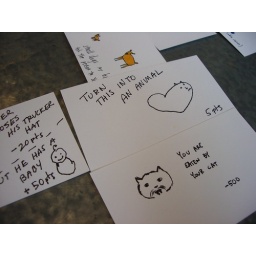
Turn this into an animal & You are eaten by your cat